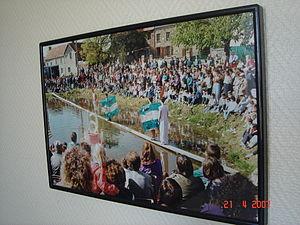
Le Hutrel est un quartier de la commune française de Saint-Lô située dans le département de la Manche et la région Basse-Normandie.